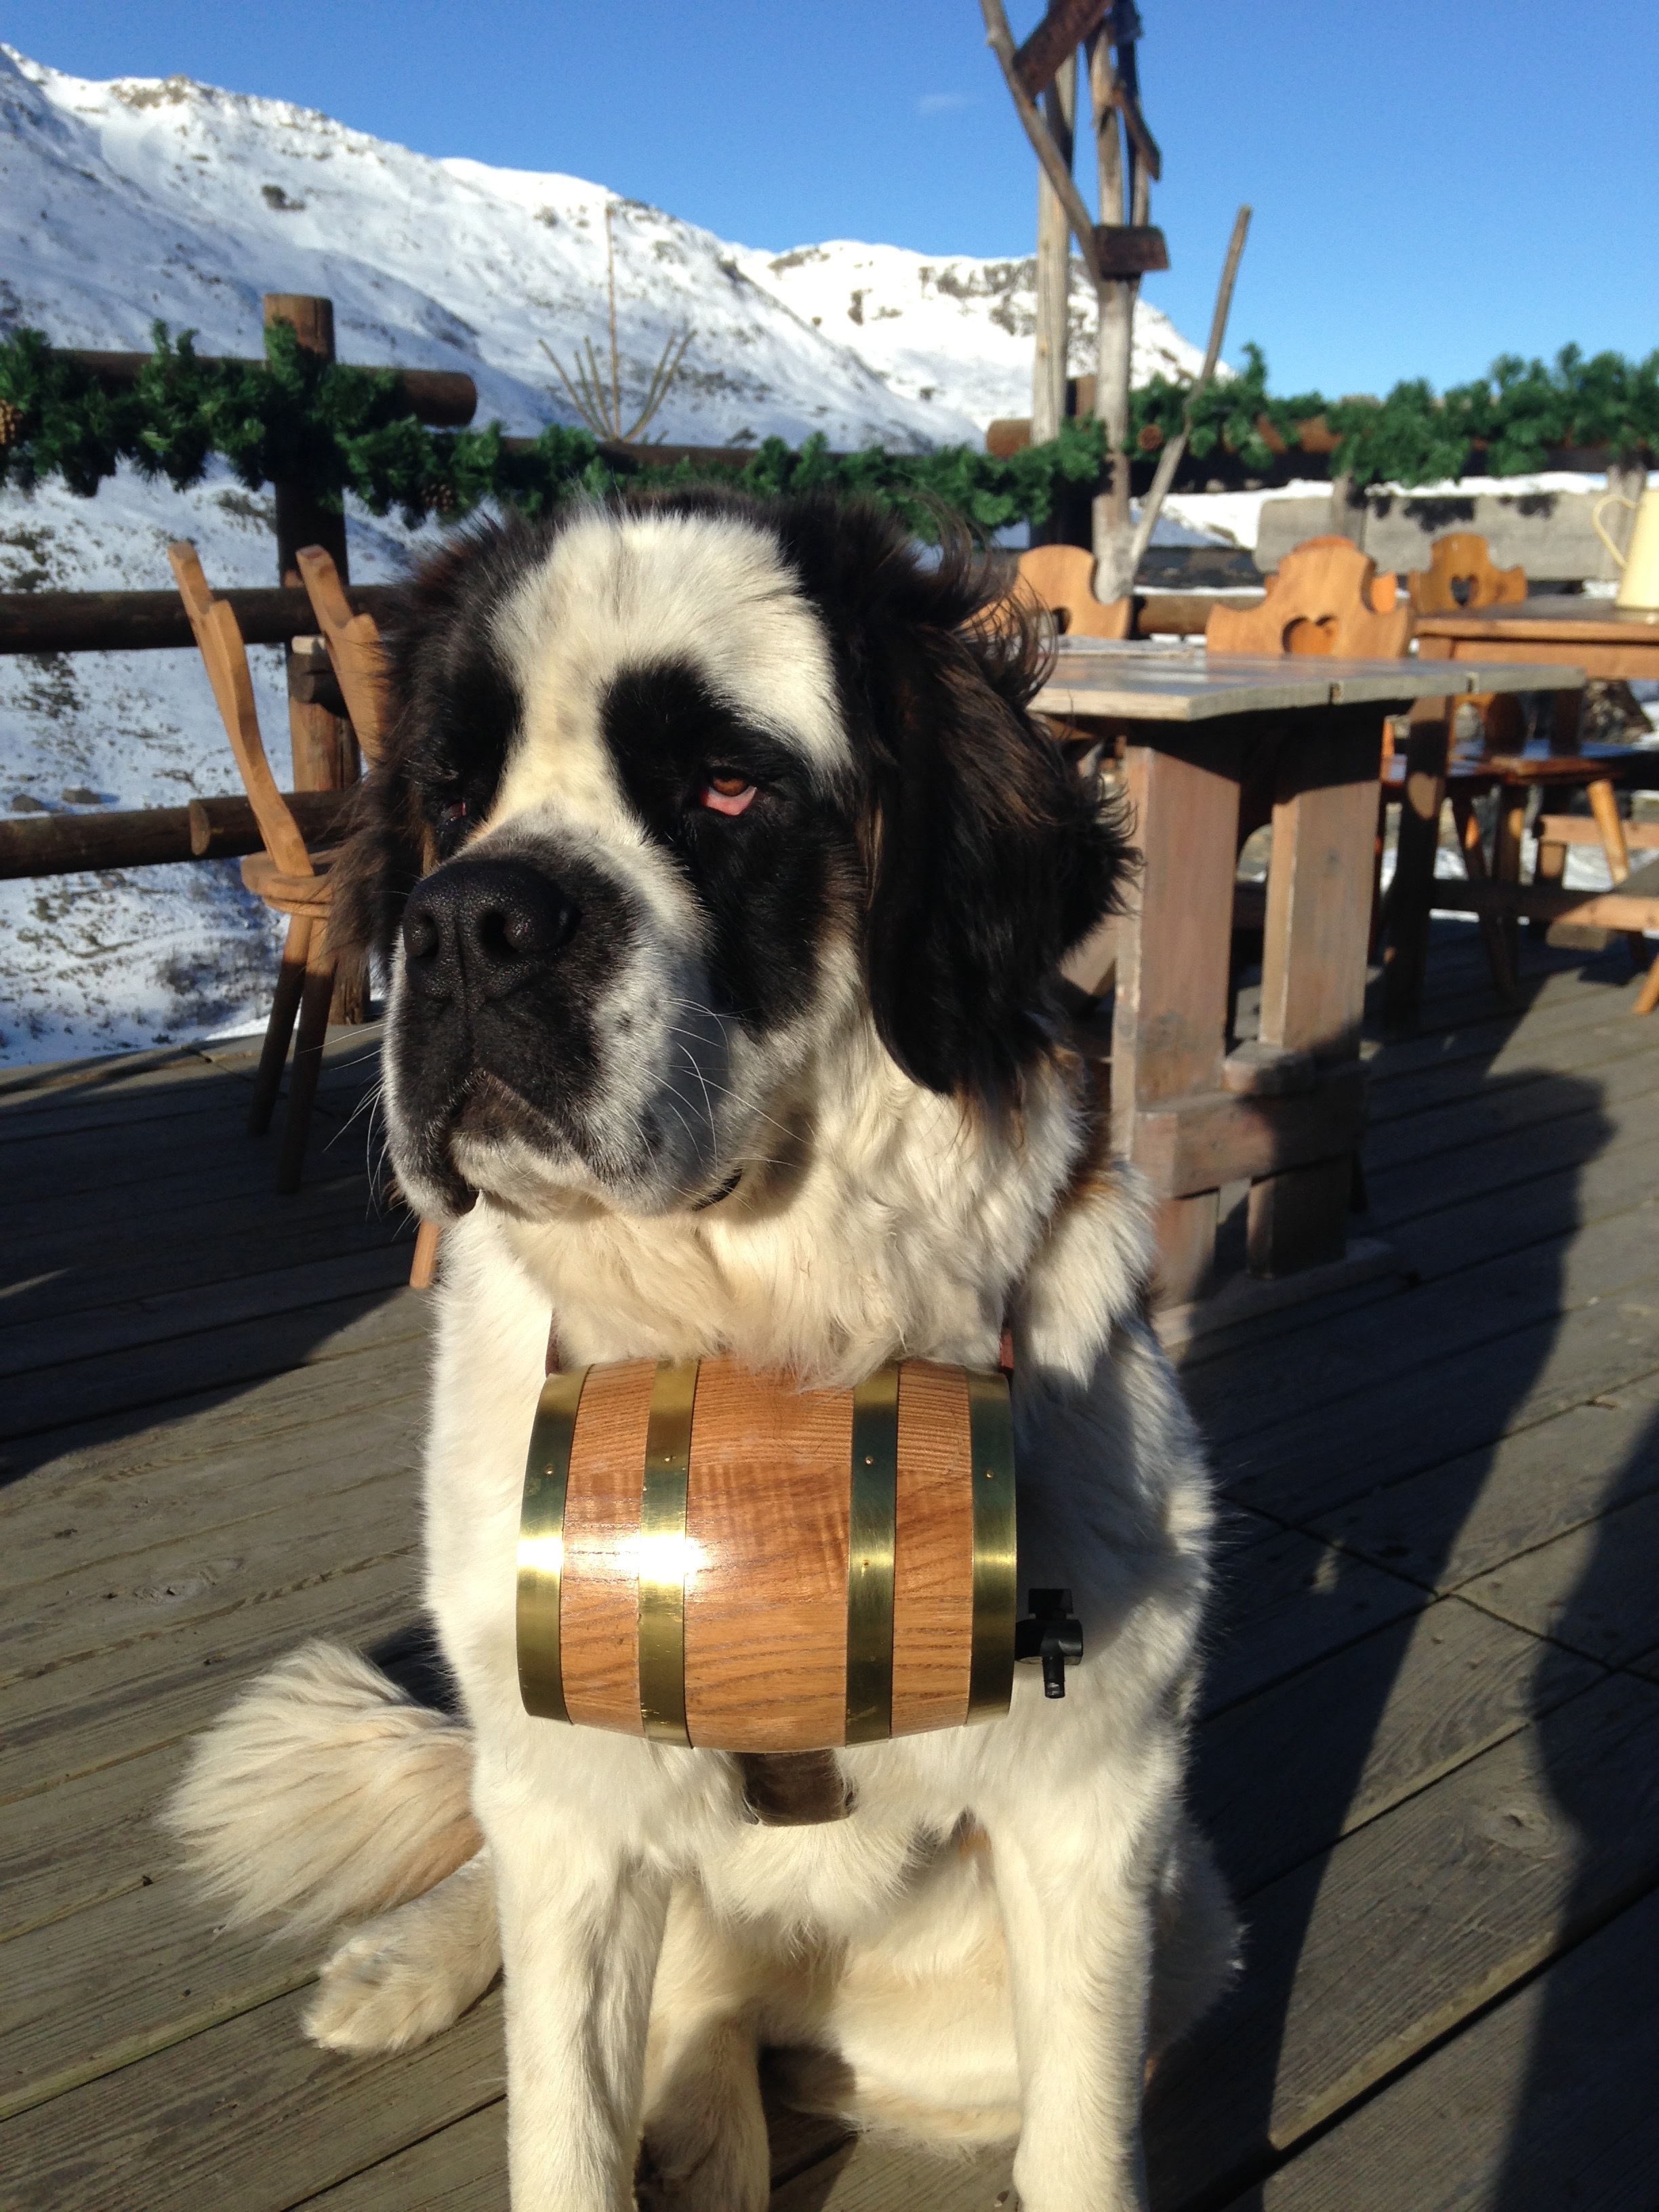
mountain, dog, france, mammal, barrel, spaniel, alps, vertebrate, savoie, dog breed, cavalier king charles spaniel, haute savoie, st bernard, saint bernard, dog like mammal, dog crossbreeds